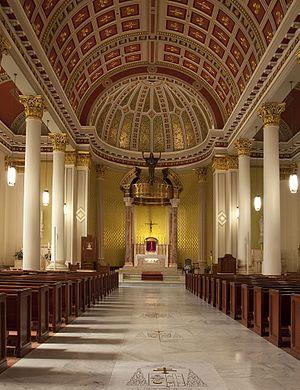
La cathédrale de l'Immaculée-Conception est la cathédrale catholique de l'archidiocèse de Mobile aux États-Unis, dans l'Alabama. Elle est consacrée à la Vierge Marie sous le vocable de Notre-Dame de l'Immaculée-Conception et inscrite au Registre national des lieux historiques.